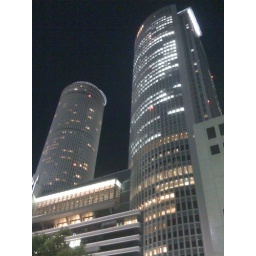
Nice shot on a clear night of the twin towers over Nagoya's main station.